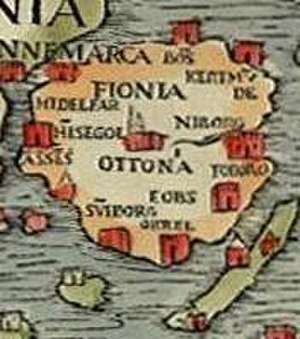
Fyns historie
Udsnit af Olaus Magnus Carta Marina fra 1536.
Fyns historie har været kendetegnet af den rige landsbrugsjord, de mange købstæder og rollen som trafikknudepunkt. Derudover er Fyn det sted i Danmark med flest herregårde. Mange af de ældre landsbyer er velbevarede.